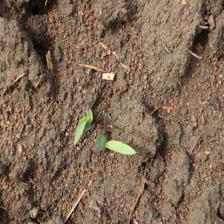
Label: Sorghum